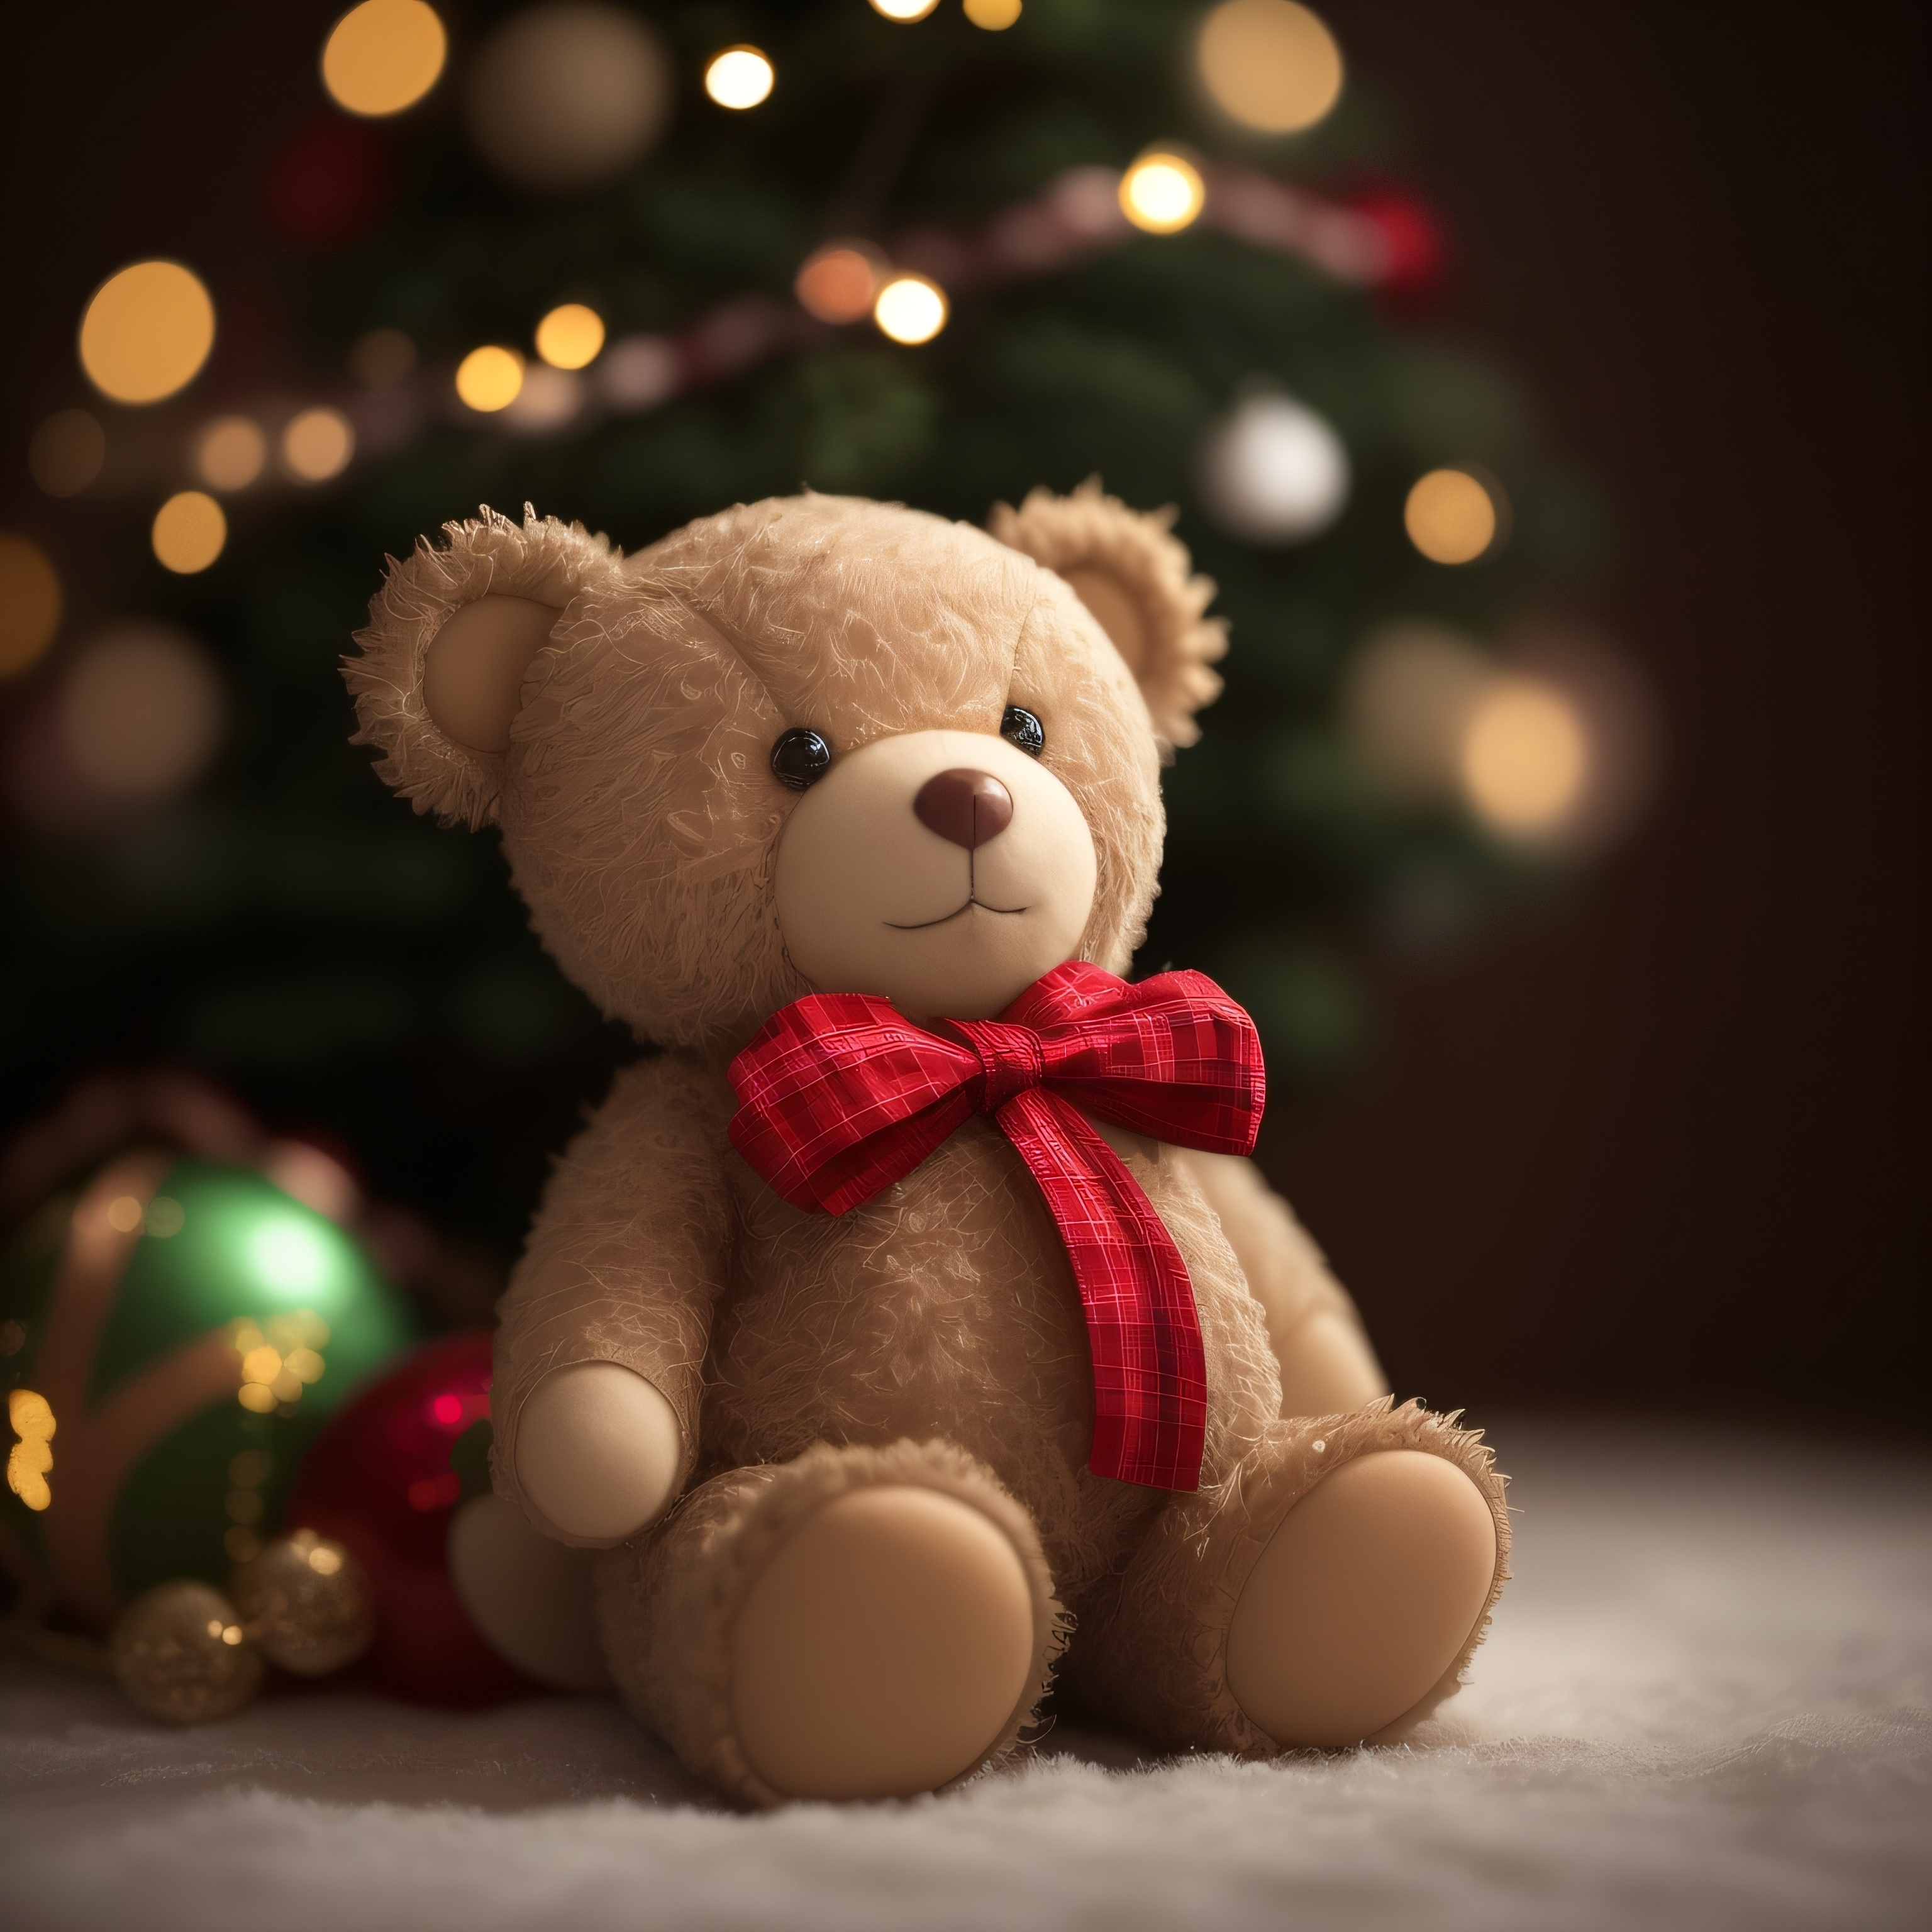
teddy bear, christmas tree, background, bokeh lights, bokeh color background, bokeh light, bokeh background, emitting light ornaments, glow, lovely, celebration, gift, christmas, light, toy, lighting, mammal, happy, fawn, snout, stuffed toy, event, ornament, holiday, christmas decoration, fur, carmine, plush, still life photography, interior design, sweetness, tree, wood, terrestrial animal, font, winter, bear